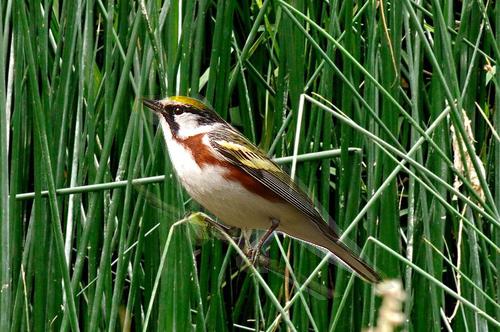
Bird species: Chestnut_sided_Warbler
Bird type: landbird
Background: land